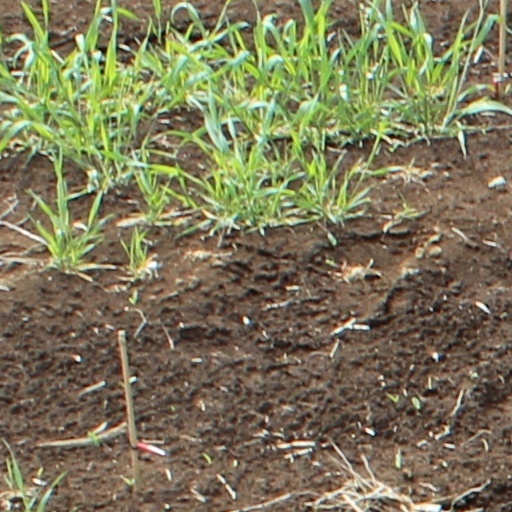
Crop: wheat